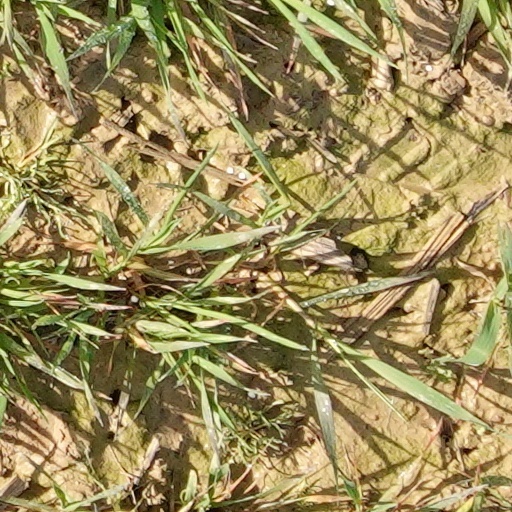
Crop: wheat